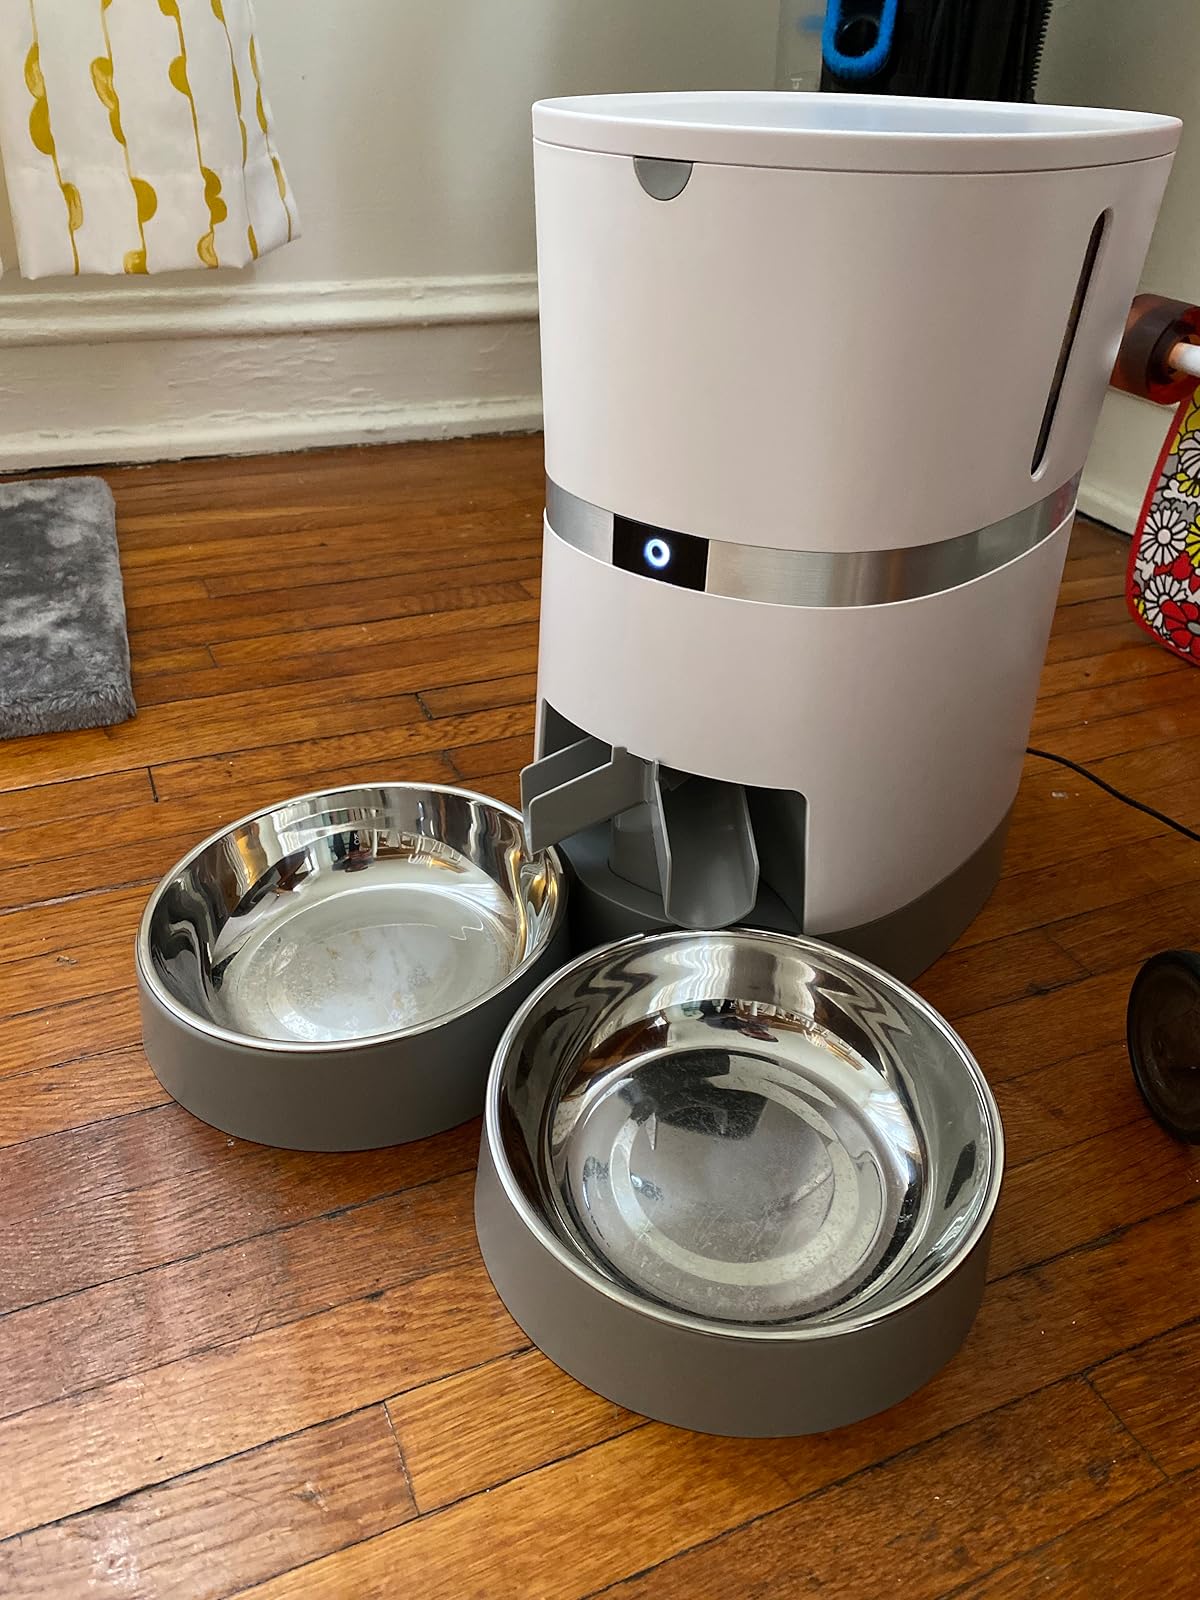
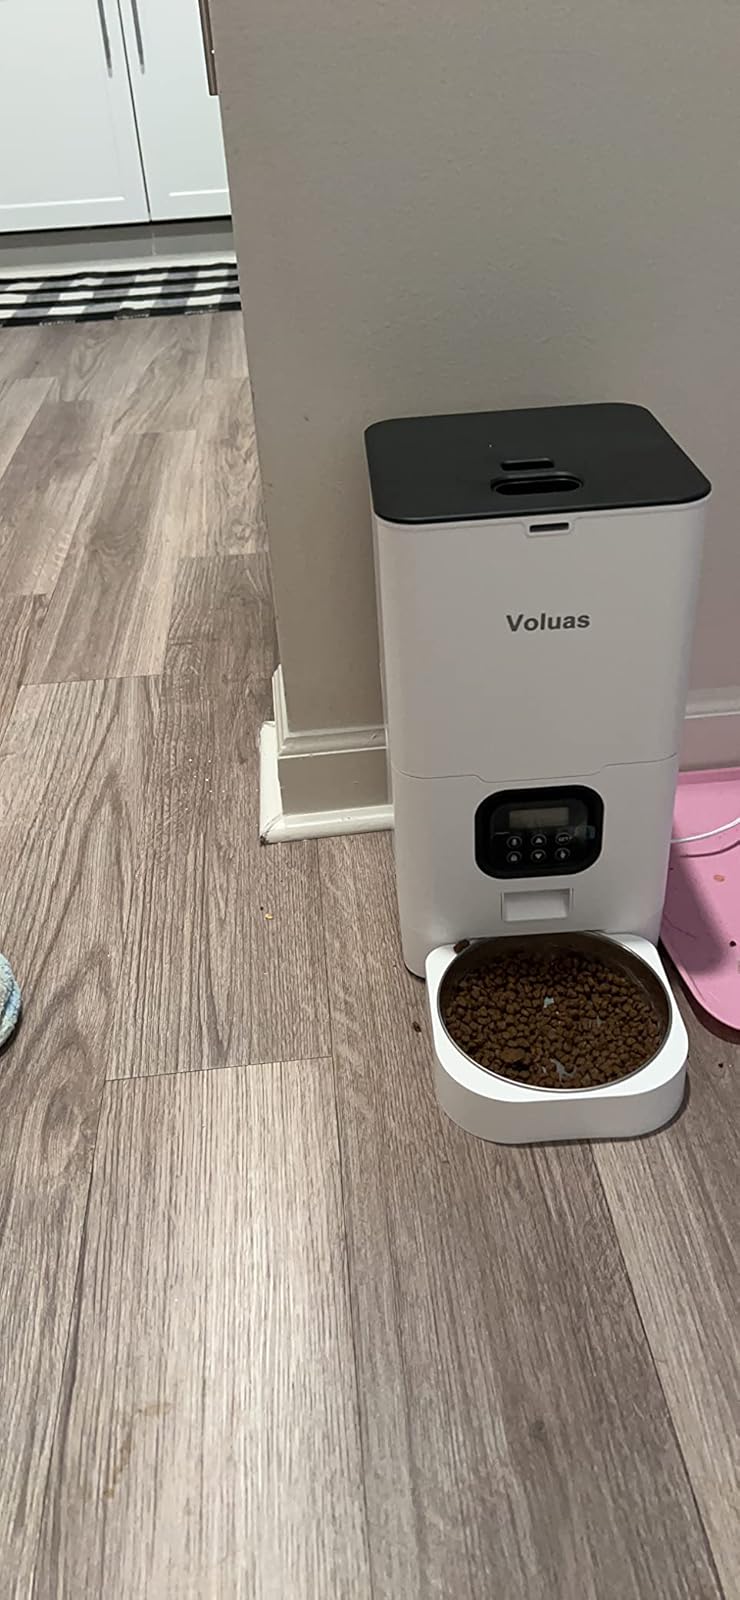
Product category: items_feeder
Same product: no